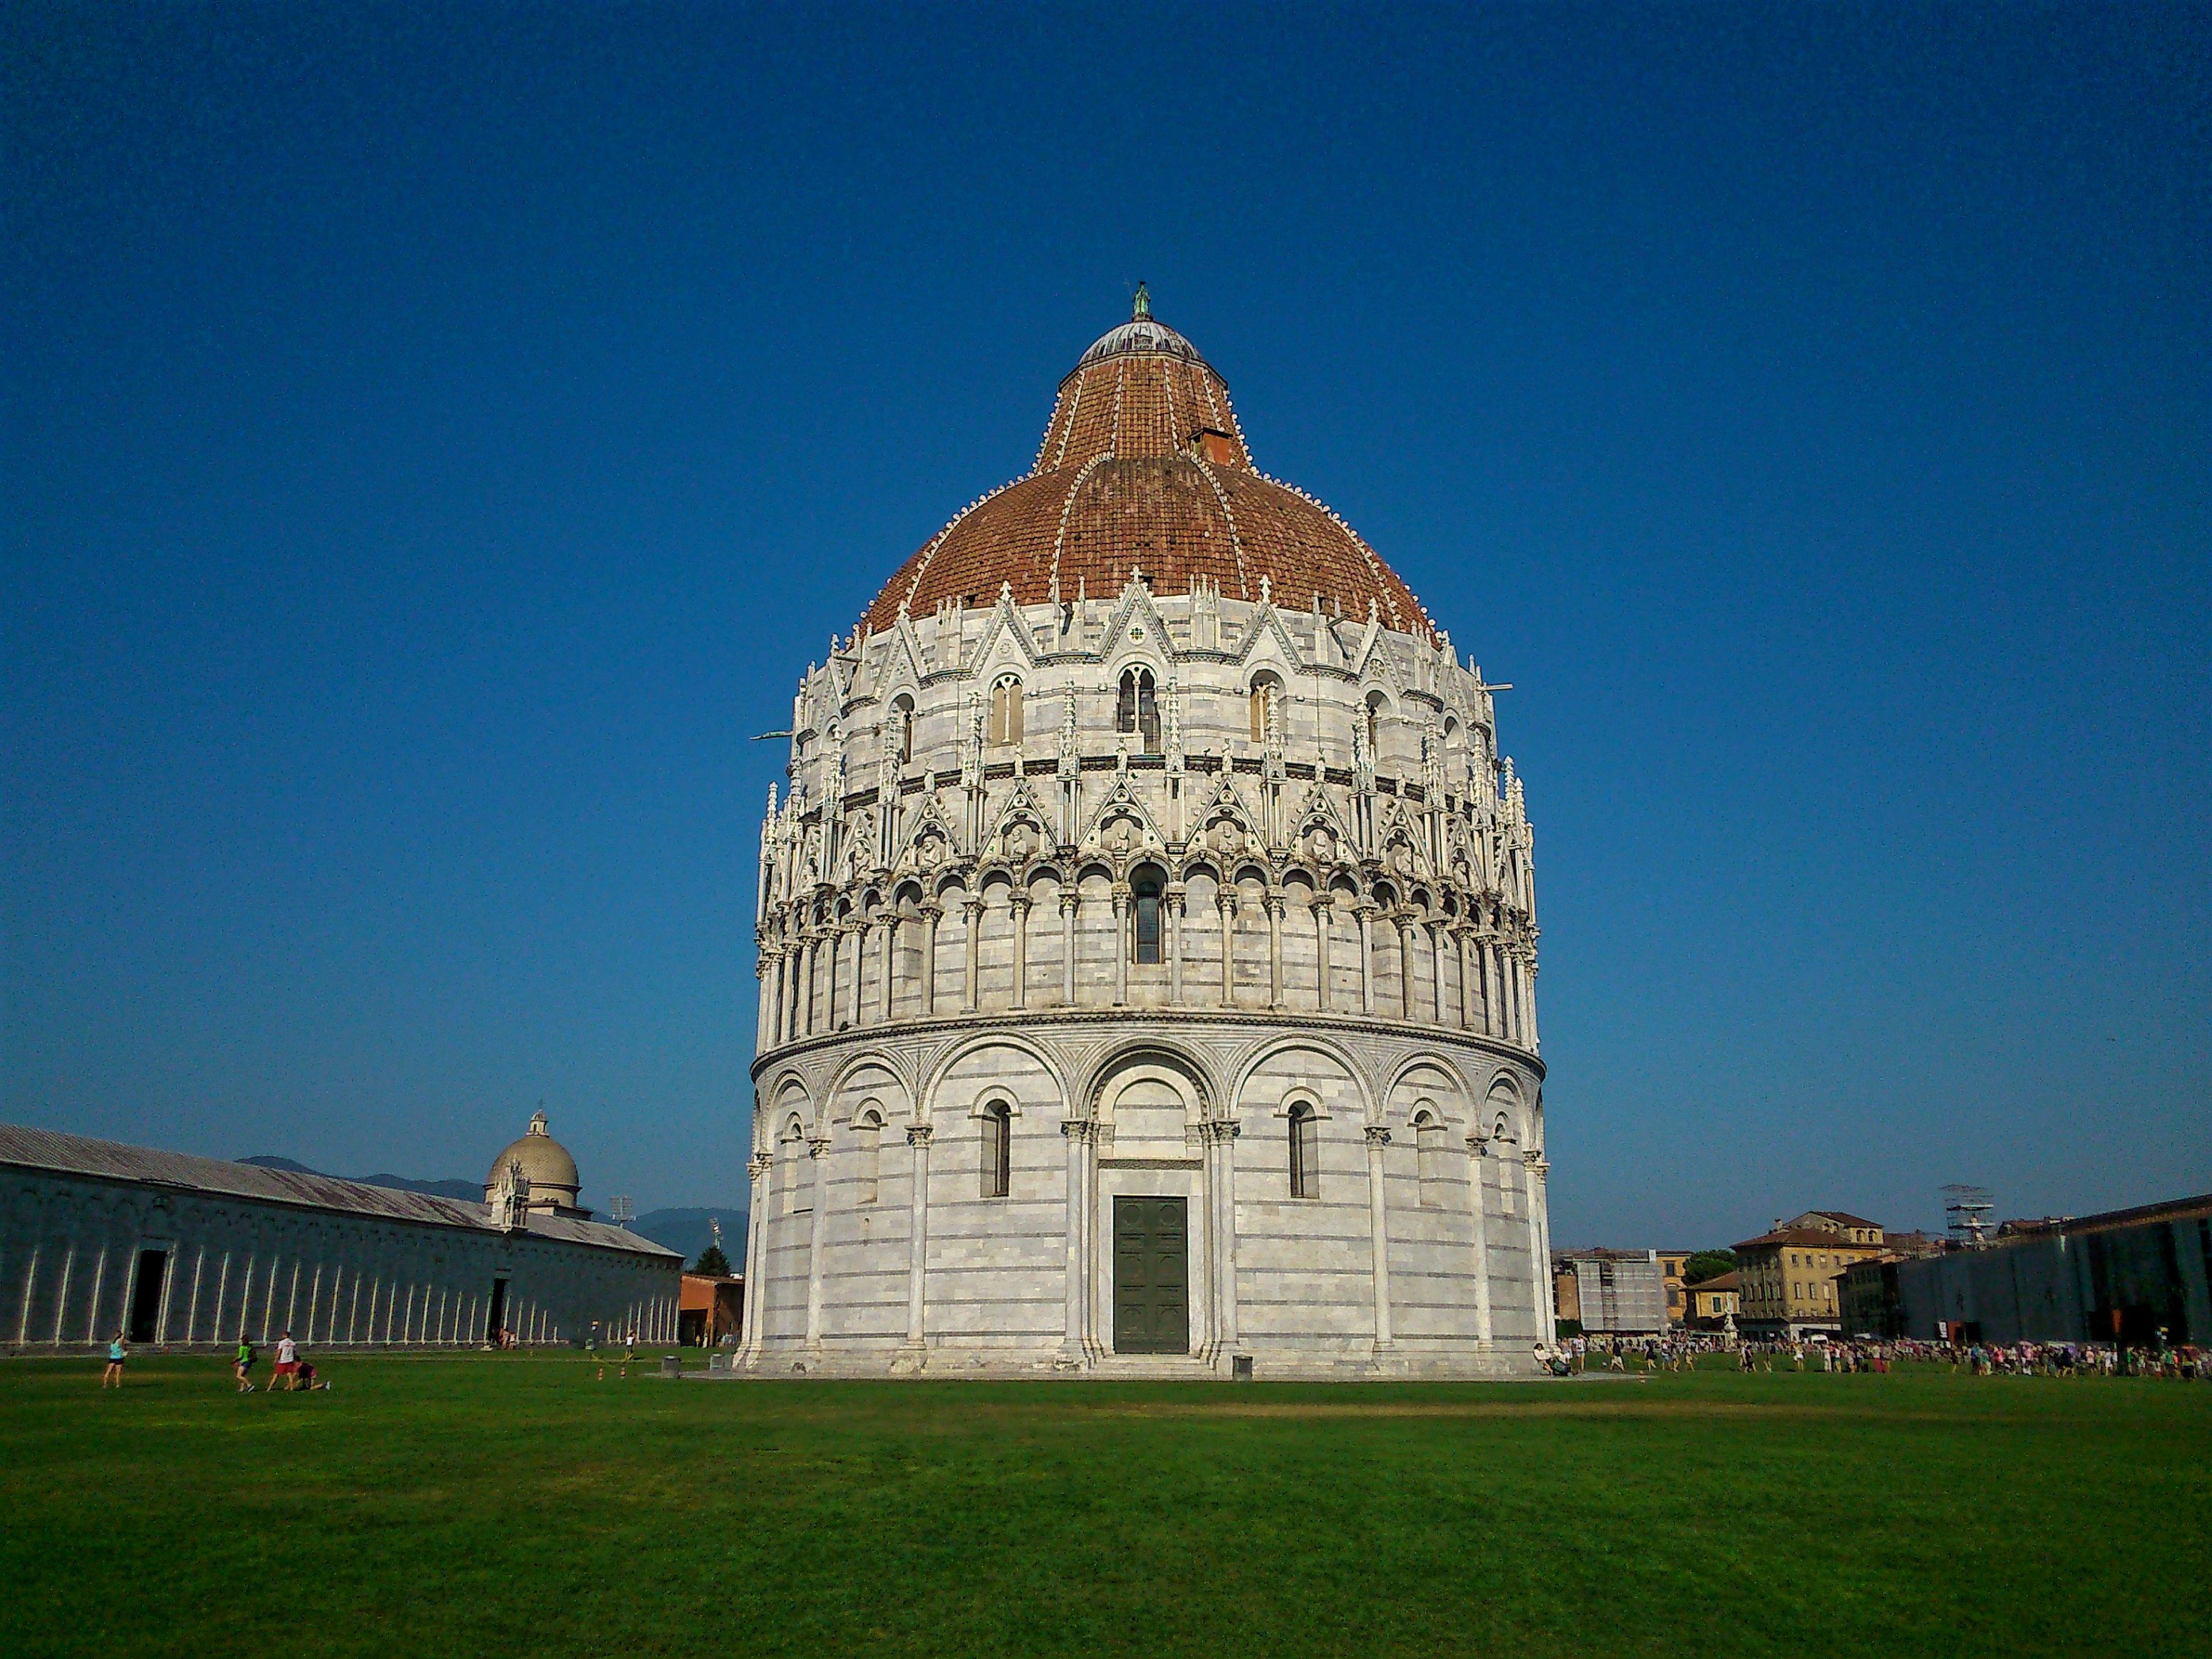
building, monument, landmark, italy, tuscany, church, place of worship, pisa, dome, baptistry, historic site